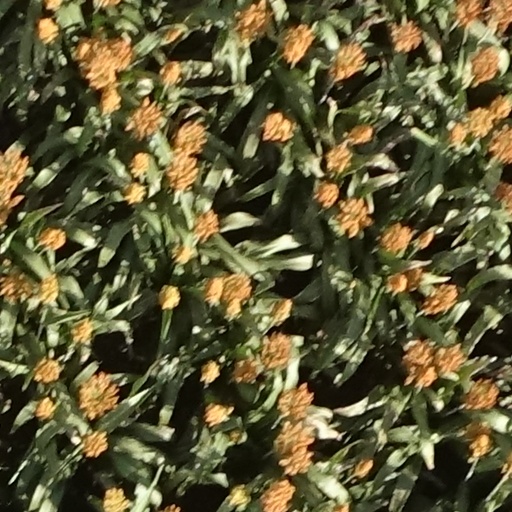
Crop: sorghum